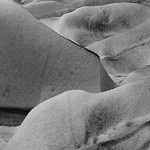
Label: B & W